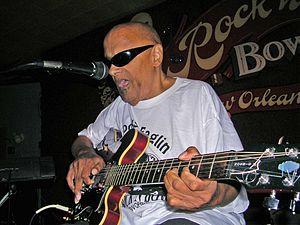
Fird Eaglin Jr, connu sous le surnom de Snooks Eaglin, est un chanteur-guitariste de blues américain, né à La Nouvelle-Orléans, le 21 janvier 1936 et mort le 18 février 2009 à l'âge de 73 ans.